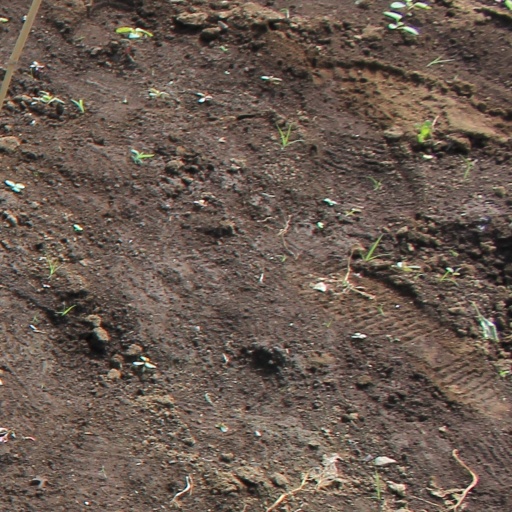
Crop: soybean